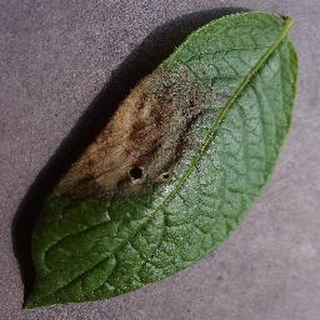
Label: potato_late_blight